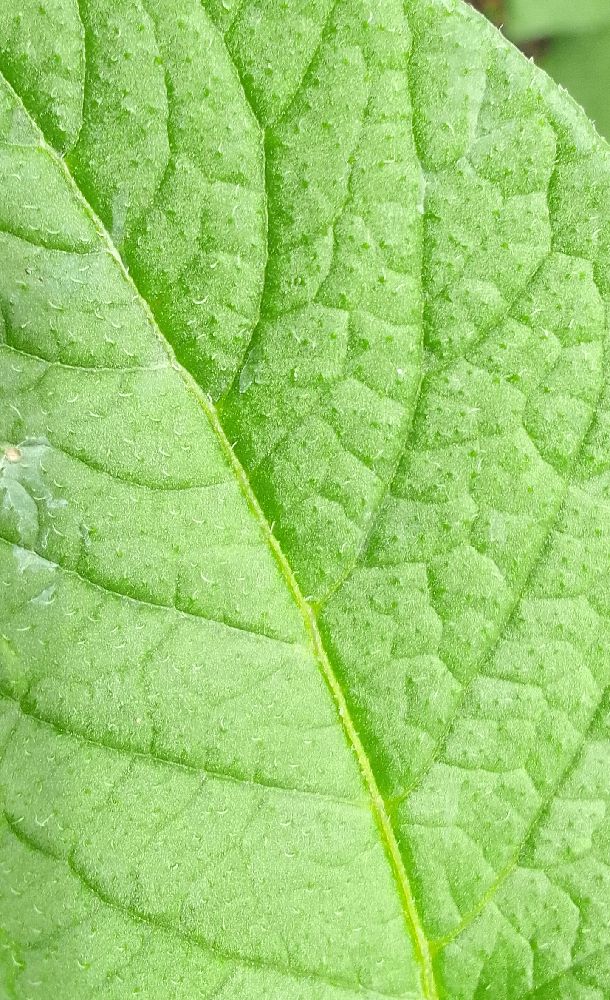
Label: Healthy